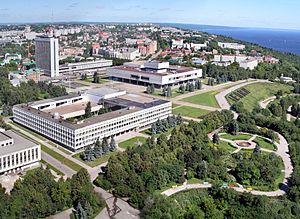
Uljanovsk
Uljanovsk er en by i det sydvestlige Rusland, beliggende ved bredden af floden Volga, 893 km øst for Moskva. Byen er administrativt center i Uljanovsk oblast, og har 624.518 indbyggere.